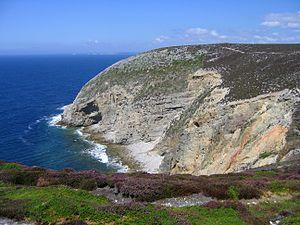
Crozon cap de la Chèvre Bretagne France
Le Cap de la Chèvre est le cap méridional de la presqu'île de Crozon, dans l'ouest de la Bretagne.
Cet article décrit la géographie de la Bretagne des points de vue physique, humain et régional. La Bretagne est une péninsule qui se trouve à l’ouest de la France. Sa position et sa dimension jouent un rôle important dans son climat, son territoire et son organisation territoriale.
La presqu'île de Crozon est située dans le Finistère en face de Brest. Elle est englobée en totalité dans le parc naturel régional d'Armorique et les espaces maritimes qui l'entourent sont en partie englobés dans le parc naturel marin d'Iroise, parc national créé en 2007.
Un géosite ou géotope est un espace qui permet d’observer des éléments et des phénomènes géologiques intéressants pour la compréhension de la géologie. Un géosite contient un ou des objets géologiques. Il se distingue du géomorphosite, considéré par Panizza comme « une forme du relief dont les attributs géomorphologiques particuliers et significatifs en font une composante du patrimoine culturel au sens large d’un territoire donné ».
En géomorphologie, une plate-forme littorale, appelée aussi platier rocheux ou plate-forme d'érosion marine, est une surface plane taillée par les vagues et la météorisation subaérienne dans une roche présentant un minimum de résistance, et qui s'élève lentement jusqu'à un pied de falaise. Cette entité géomorphologique découverte à marée basse est donc un des marqueurs les plus représentatifs de la dynamique érosive des côtes rocheuses.